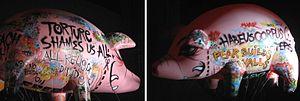
Les cochons sont un élément caractéristique de l'univers visuel du groupe de rock progressif Pink Floyd, notamment en concert, où de gigantesques cochons gonflables sont lâchés dans le public. Le bassiste du groupe, Roger Waters, a repris les cochons gonflables lors de ses tournées en solo.